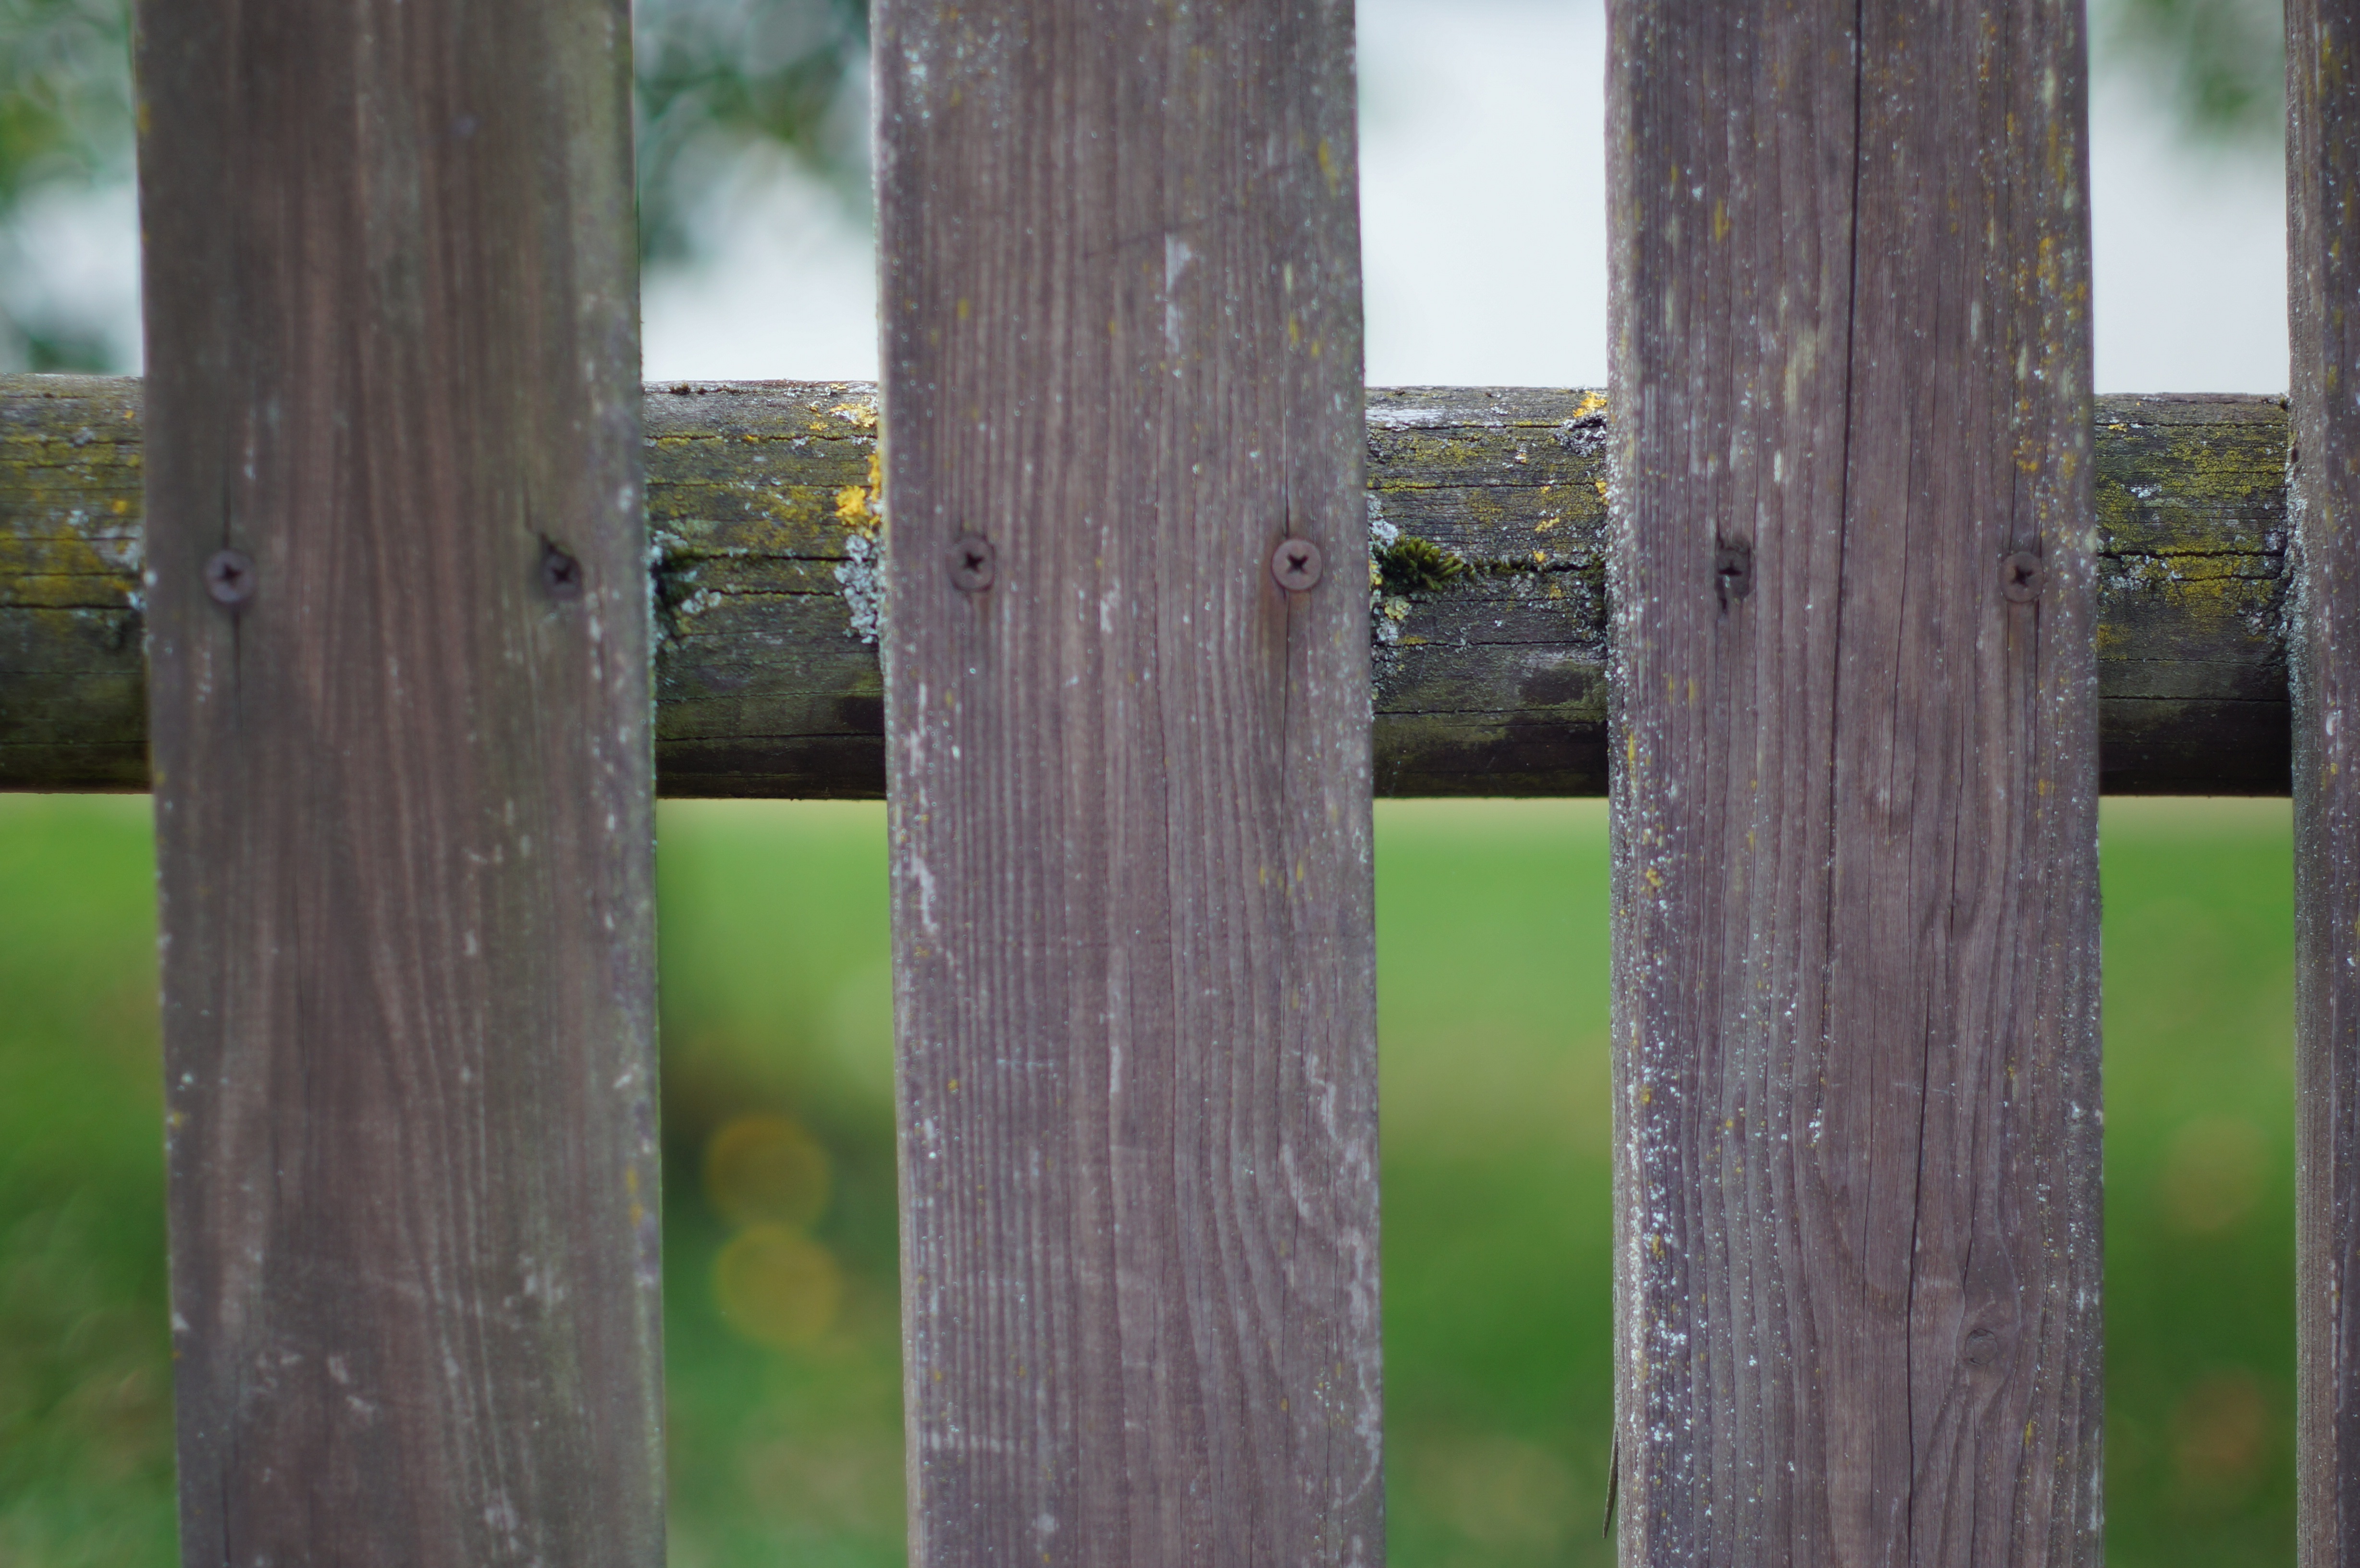
tree, nature, forest, grass, fence, structure, plant, wood, leaf, trunk, green, weathered, habitat, paling, plant stem, woody plant, outdoor structure, home fencing